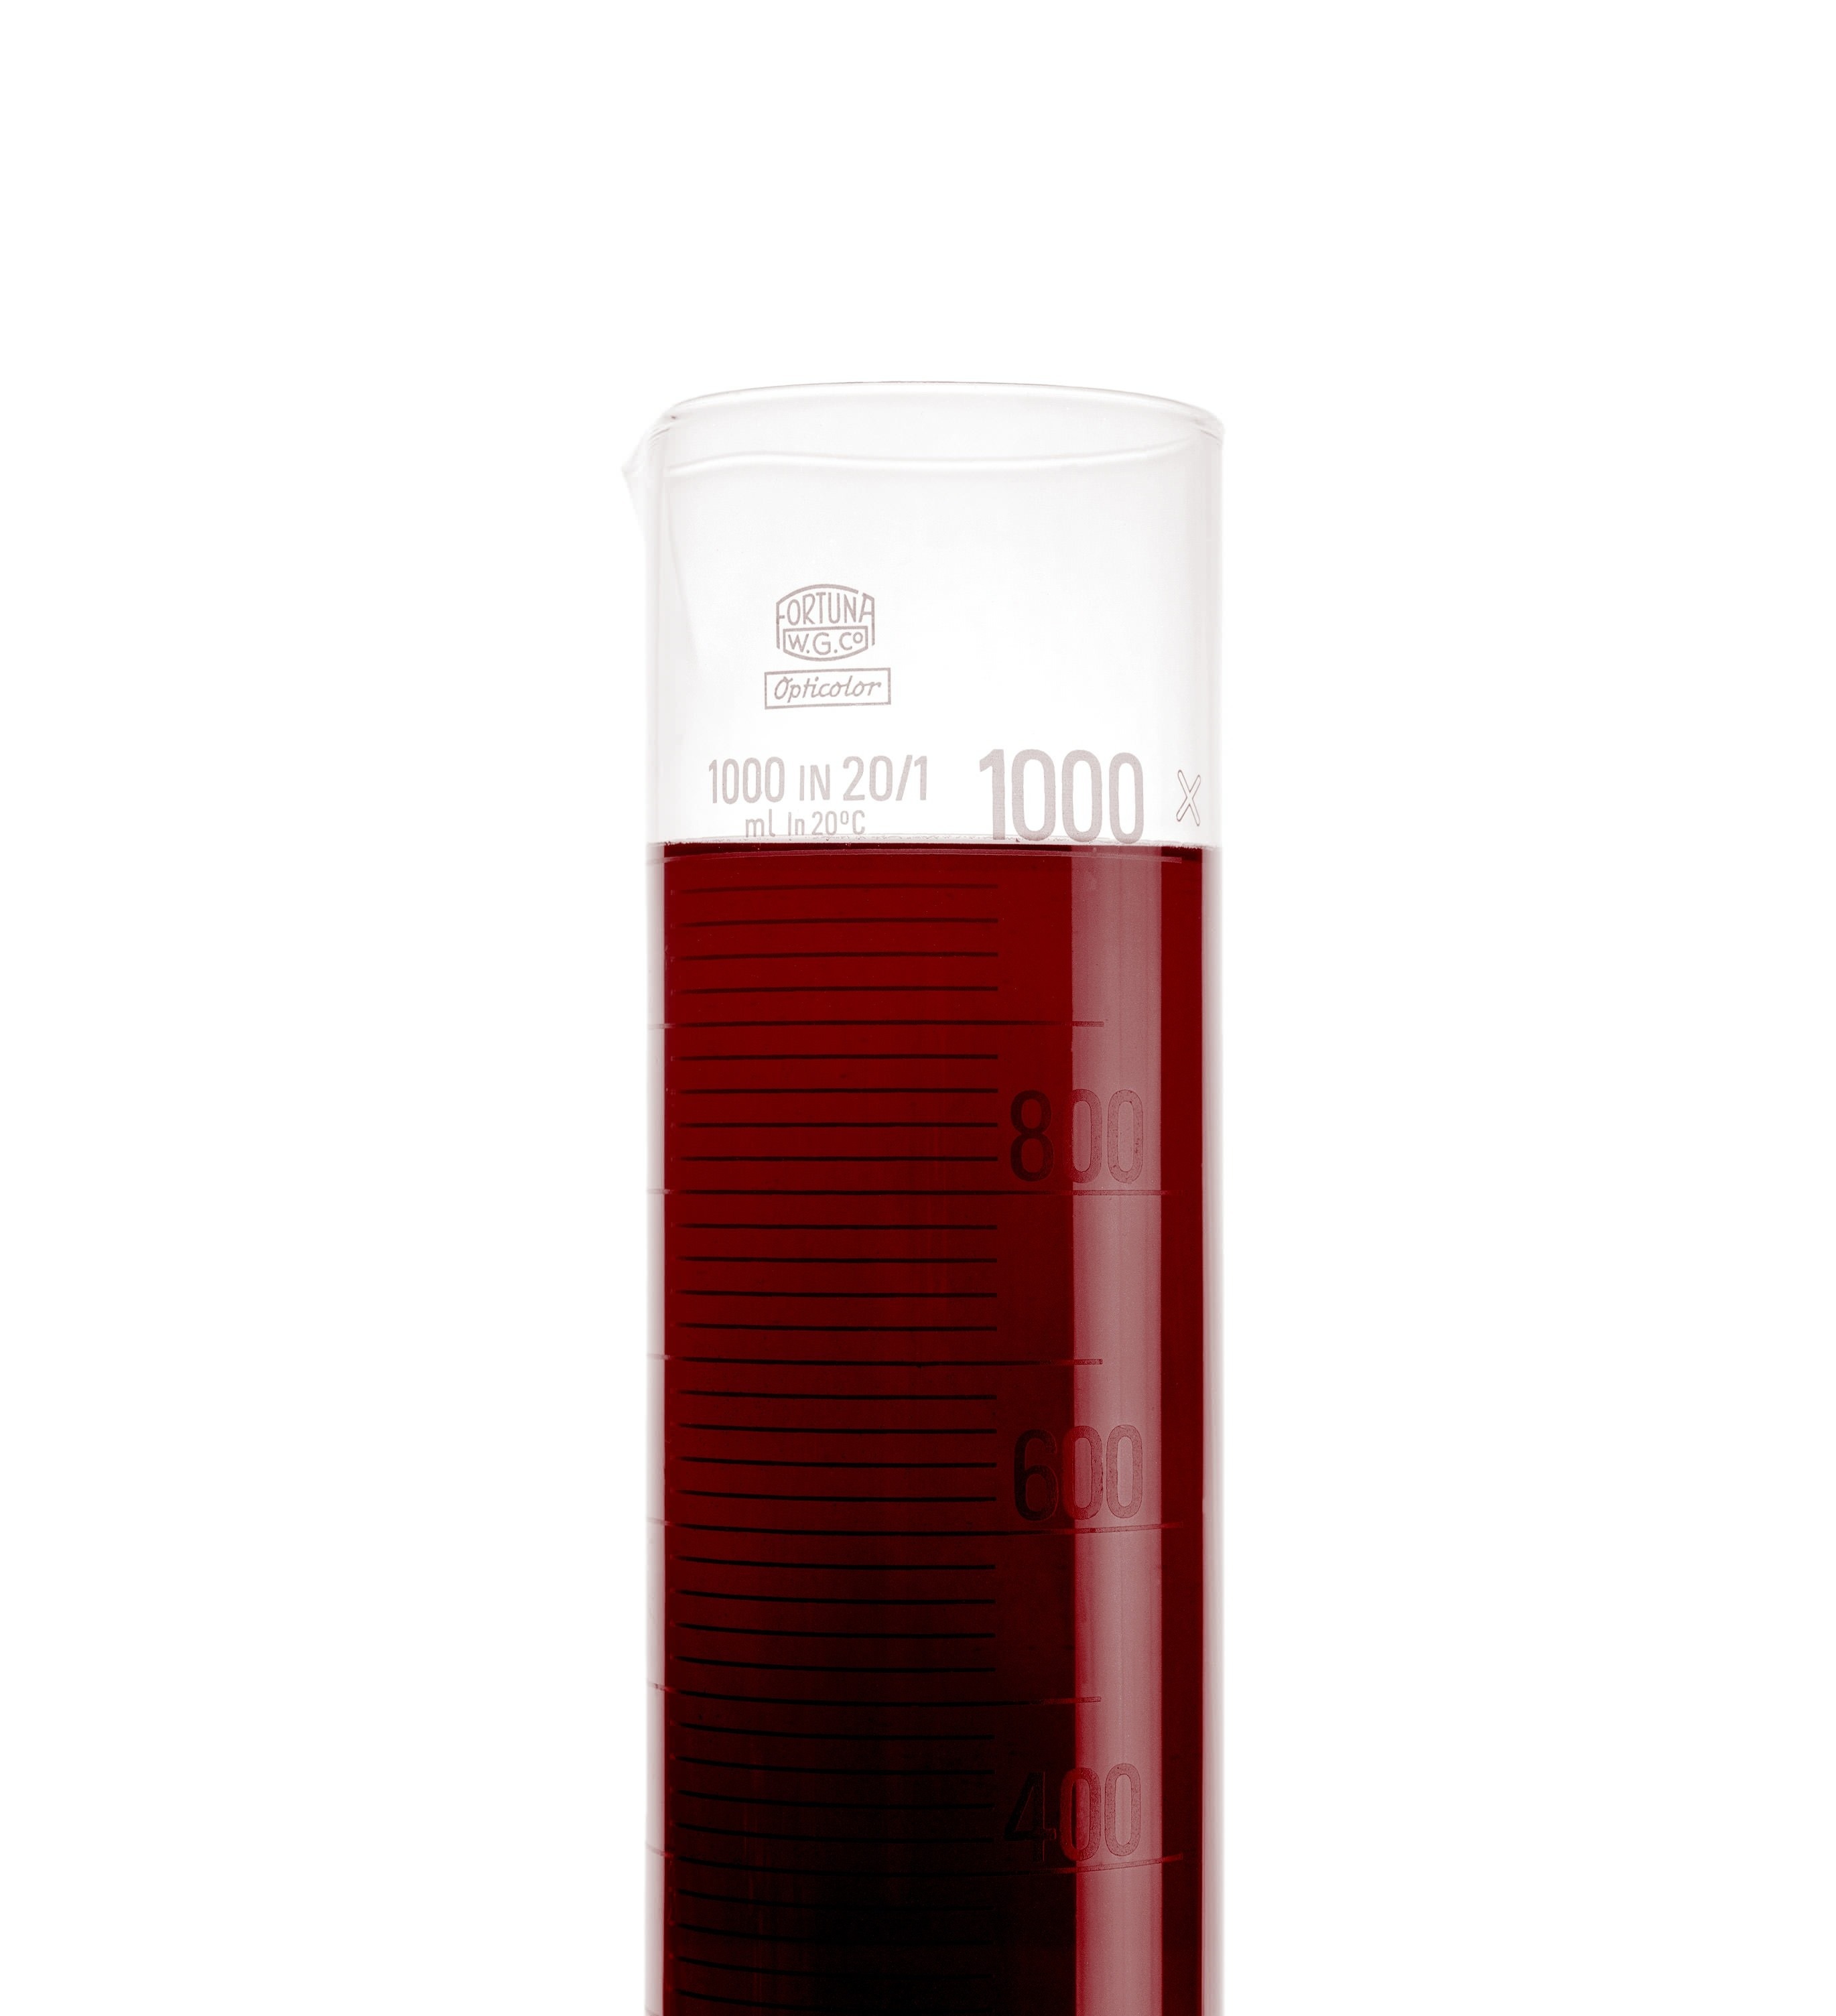
drink, bottle, lighting, distilled beverage